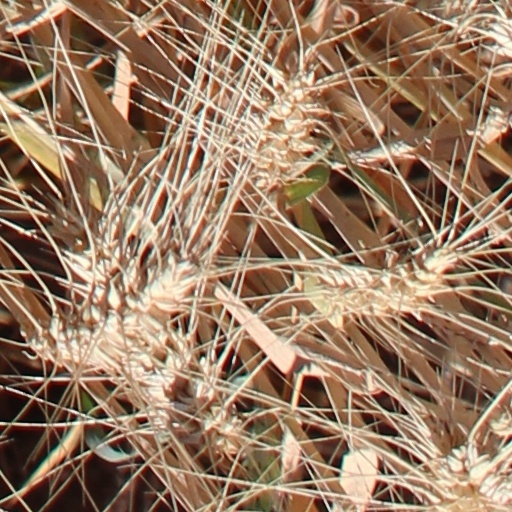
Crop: wheat